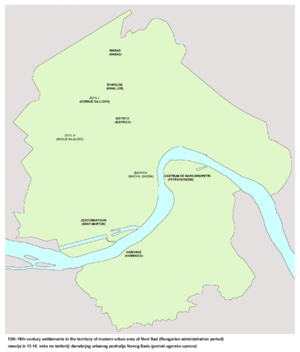
Telep est un quartier de Novi Sad, la capitale de la province autonome de Voïvodine, en Serbie.
Novi Sad est une ville et une municipalité de Serbie située dans la province autonome de Voïvodine et dans le district de Bačka méridionale. Selon les données du recensement de 2011, la ville intra muros compte 231 798 habitants, la municipalité 307 760 et le territoire métropolitain de Novi Sad, appelé Ville de Novi Sad, 341 625.
Gornje livade, également connu sous les noms de Gornje Sajlovo et de Šumice, est un quartier de la ville de Novi Sad, la capitale de la province autonome de Voïvodine, en Serbie.
Sajlovo, également connu sous le nom de Donje Sajlovo, est un quartier de la ville de Novi Sad, la capitale de la province autonome de Voïvodine, en Serbie.